Heracles

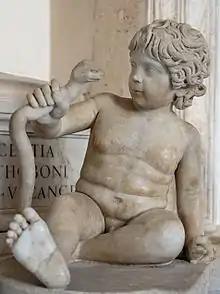
Heracles as a boy strangling a snake (marble, Roman artwork, 2nd century CE). Capitoline Museums in Rome, Italy

Fear of Hera's revenge led Alcmene to expose the infant Heracles, but he was taken up and brought to Hera by his half-sister Athena, who played an important role as protectress of heroes. Hera did not recognize Heracles and nursed him out of pity. Heracles suckled so strongly that he caused Hera pain, and she pushed him away. Her milk sprayed across the heavens and there formed the Milky Way. Athena brought the infant back to his mother, and he was subsequently raised by his parents.